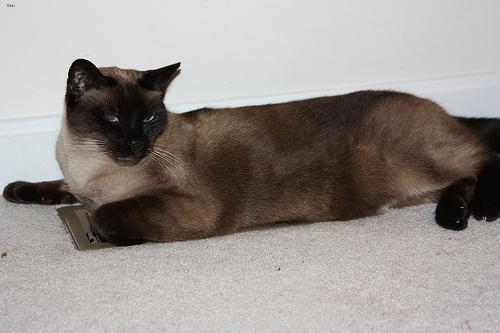
Breed: Siamese